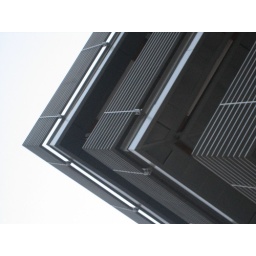
the corner of the foundation building parking lot, taken while looking up from the fake grass by panda.